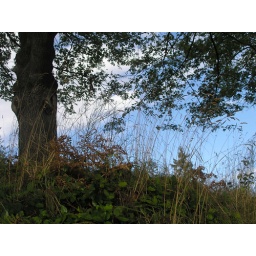
grass against the sky